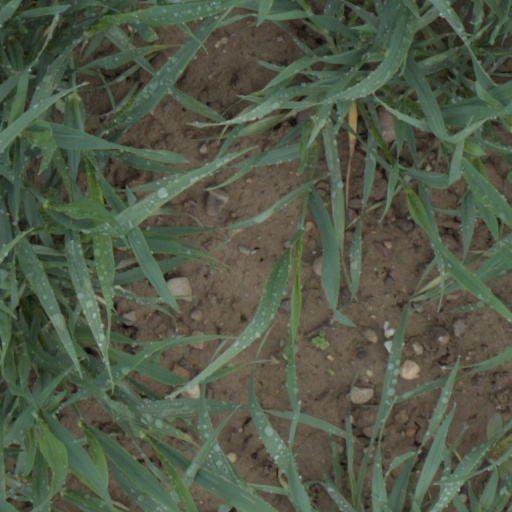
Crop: wheat